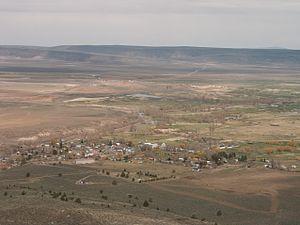
Paisley est une municipalité américaine située dans le comté de Lake en Oregon.